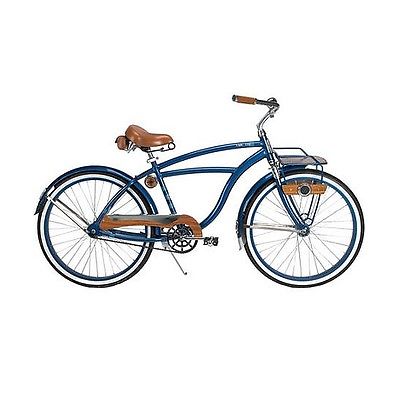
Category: bicycle